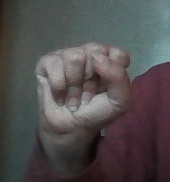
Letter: saad